Air (video game)

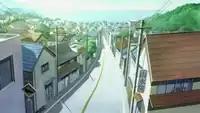
"Air" takes place in a town modeled on Kami, Japan.

There are important locations featured in "Air" that are based on places in the city Kami in Hyōgo Prefecture, Japan. "Air" is set in the Kasumi district of Kami; during the course of the series' creation, Kasumi was an individual town that has since merged with two others to form the city of Kami. Many of the locales in "Air", such as the seawall, the train station, the shrine, and the school are based on real places. As "Air" is set in the middle of summer, the season offers bright, sunny skies for the town during the day. In the manga adaptation, the town is described as a "quiet town with few people...with nothing but beaches and countryside." Scenario assistant Yūichi Suzumoto has commented that his impression of "Air" is similar to that of a folk song due to the rural setting and heartwarming story progression.